Harley-Davidson Model 1

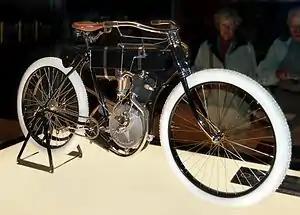

The Harley-Davidson Model 1 was the first motorcycle produced by the American manufacturer Harley-Davidson. The purchase price was 200 US dollars; 38 copies were made.